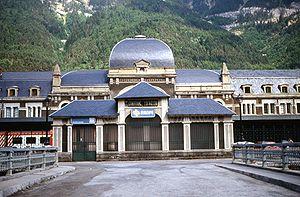
L'entrée de la gare internationale de Canfranc (Aragon, Espagne).